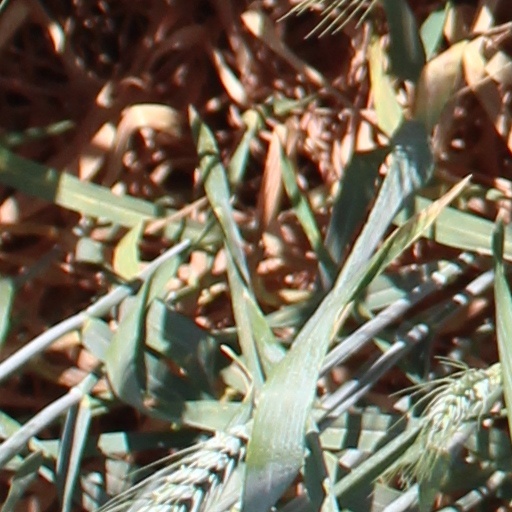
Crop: wheat